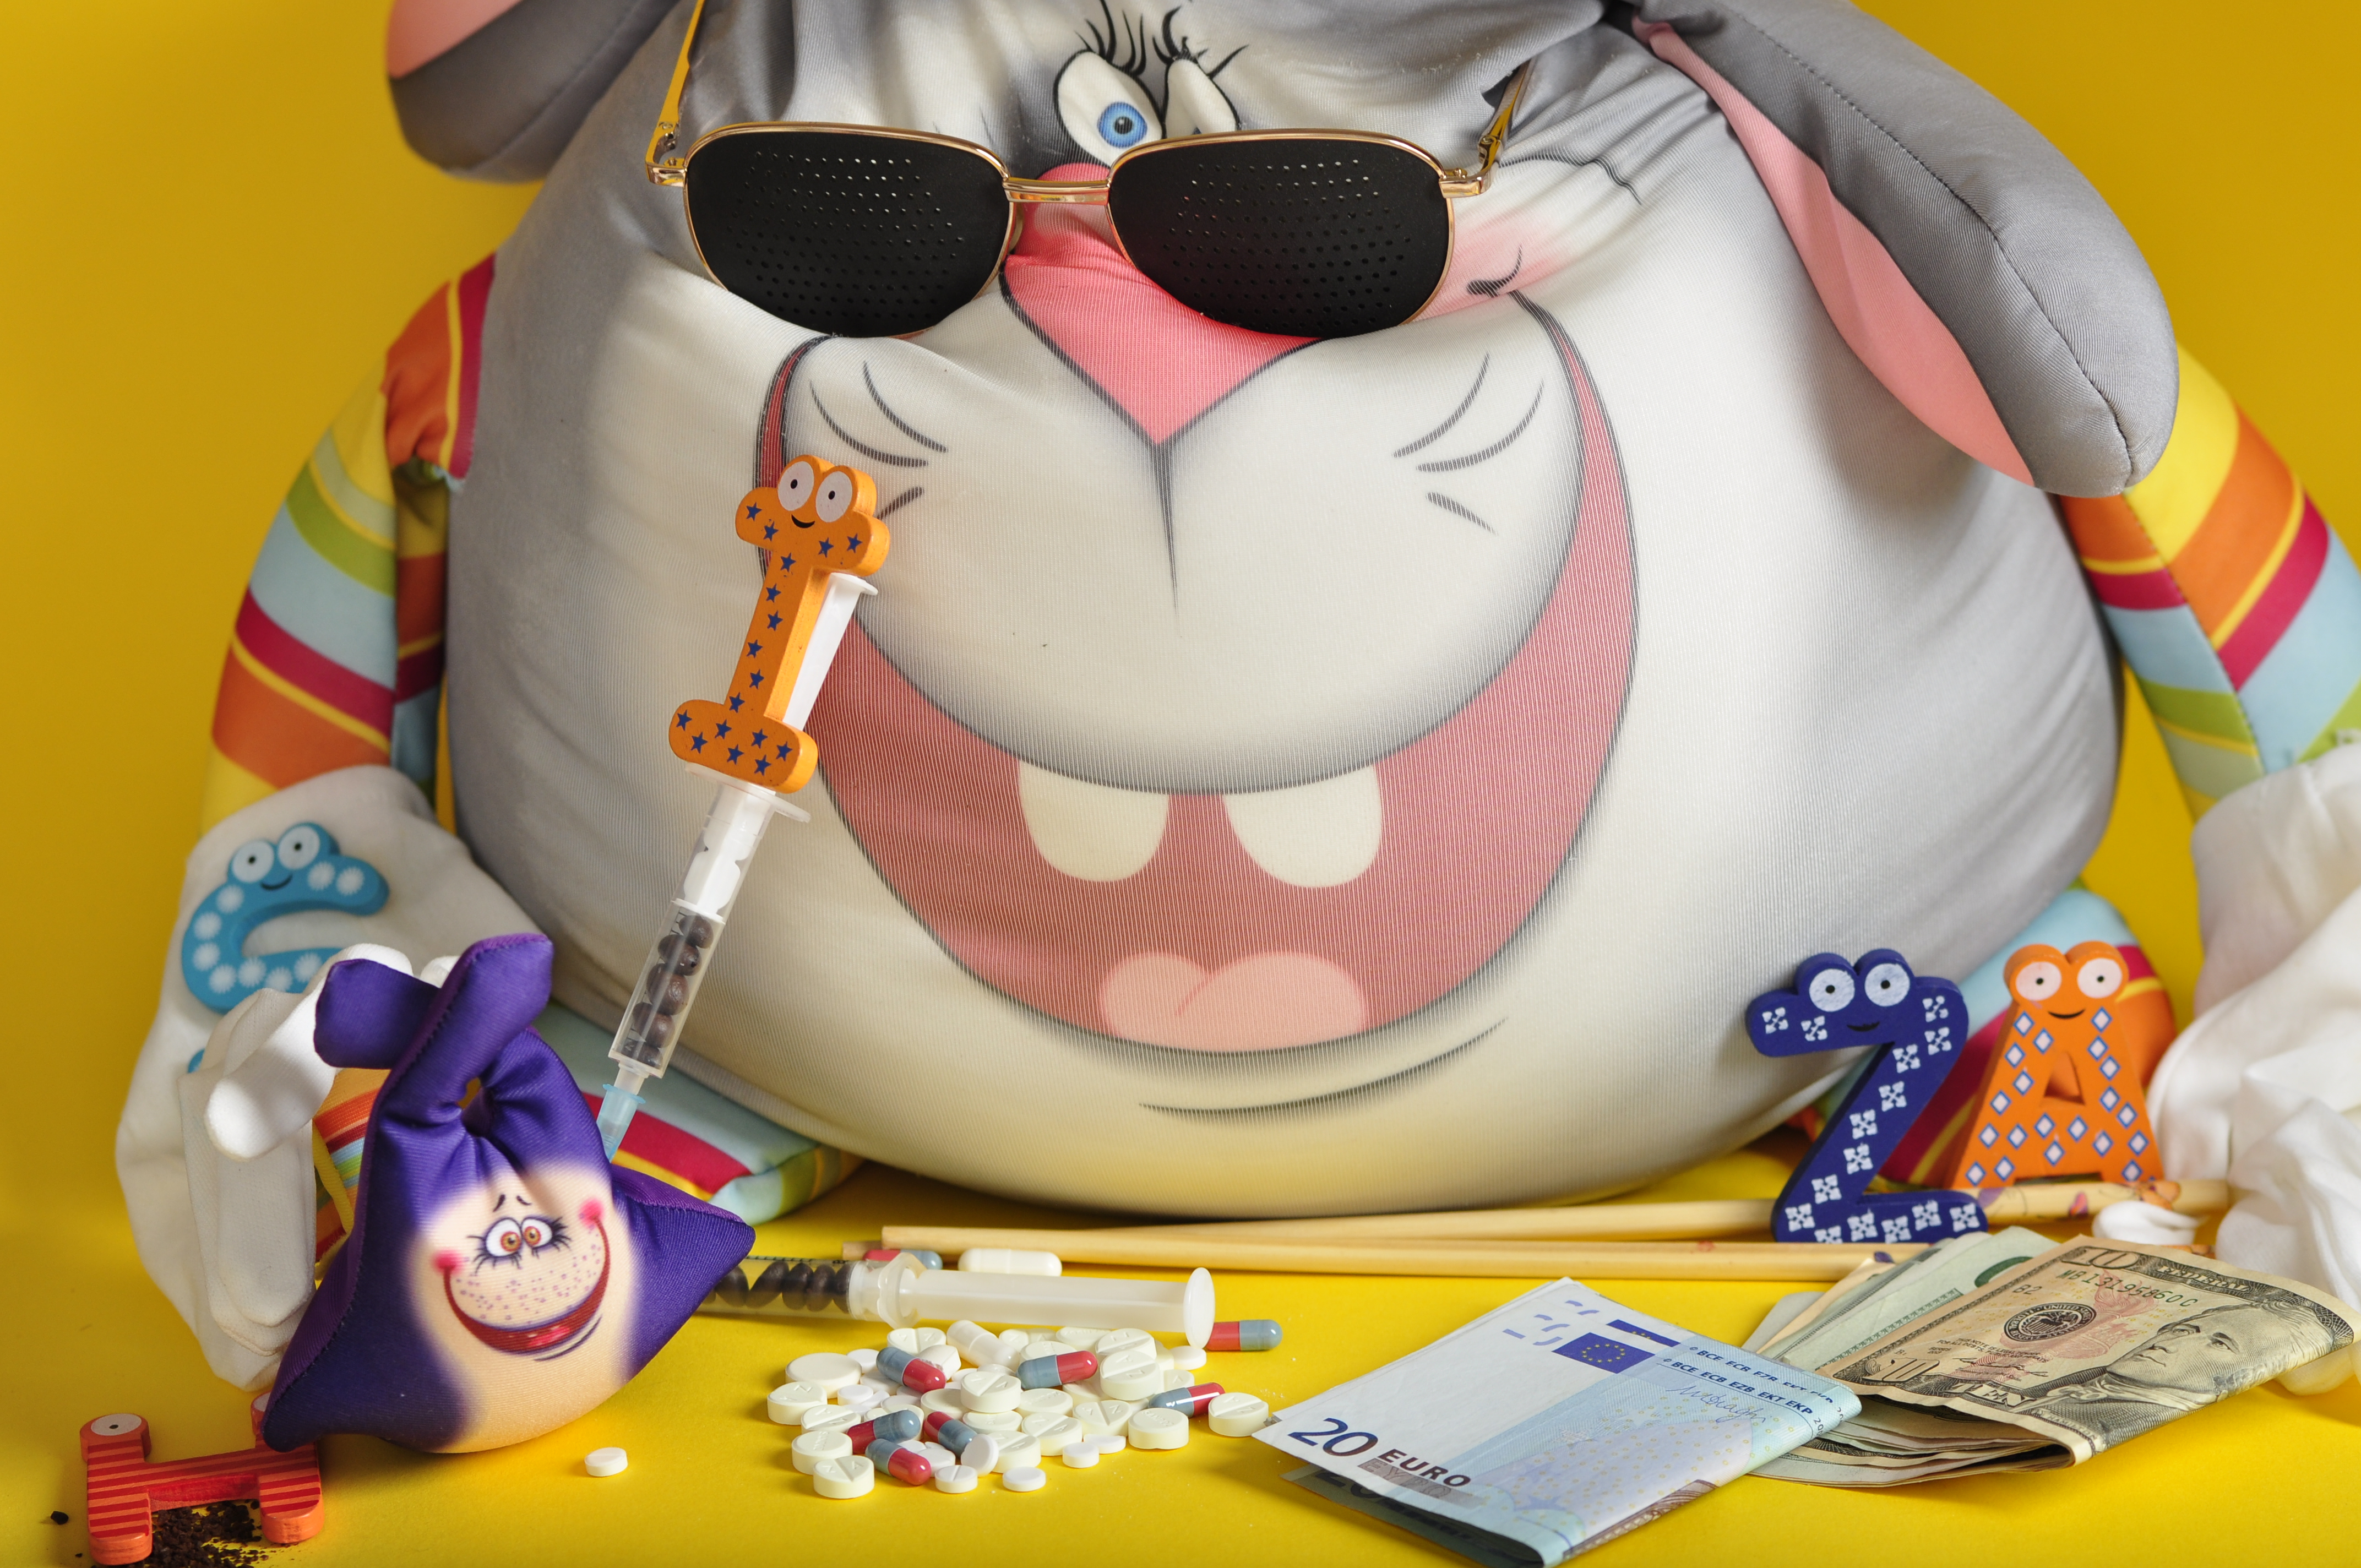
illness, fun, rest, hare, snail, lilac, purple, yellow, letters, tablets, emotions, glasses, coffee, syringe, pills, medicine, bars, teeth, toy, pleasure, money, cake decorating, textile, stuffed toy, material, sugar paste, fondant, product, plush, cake